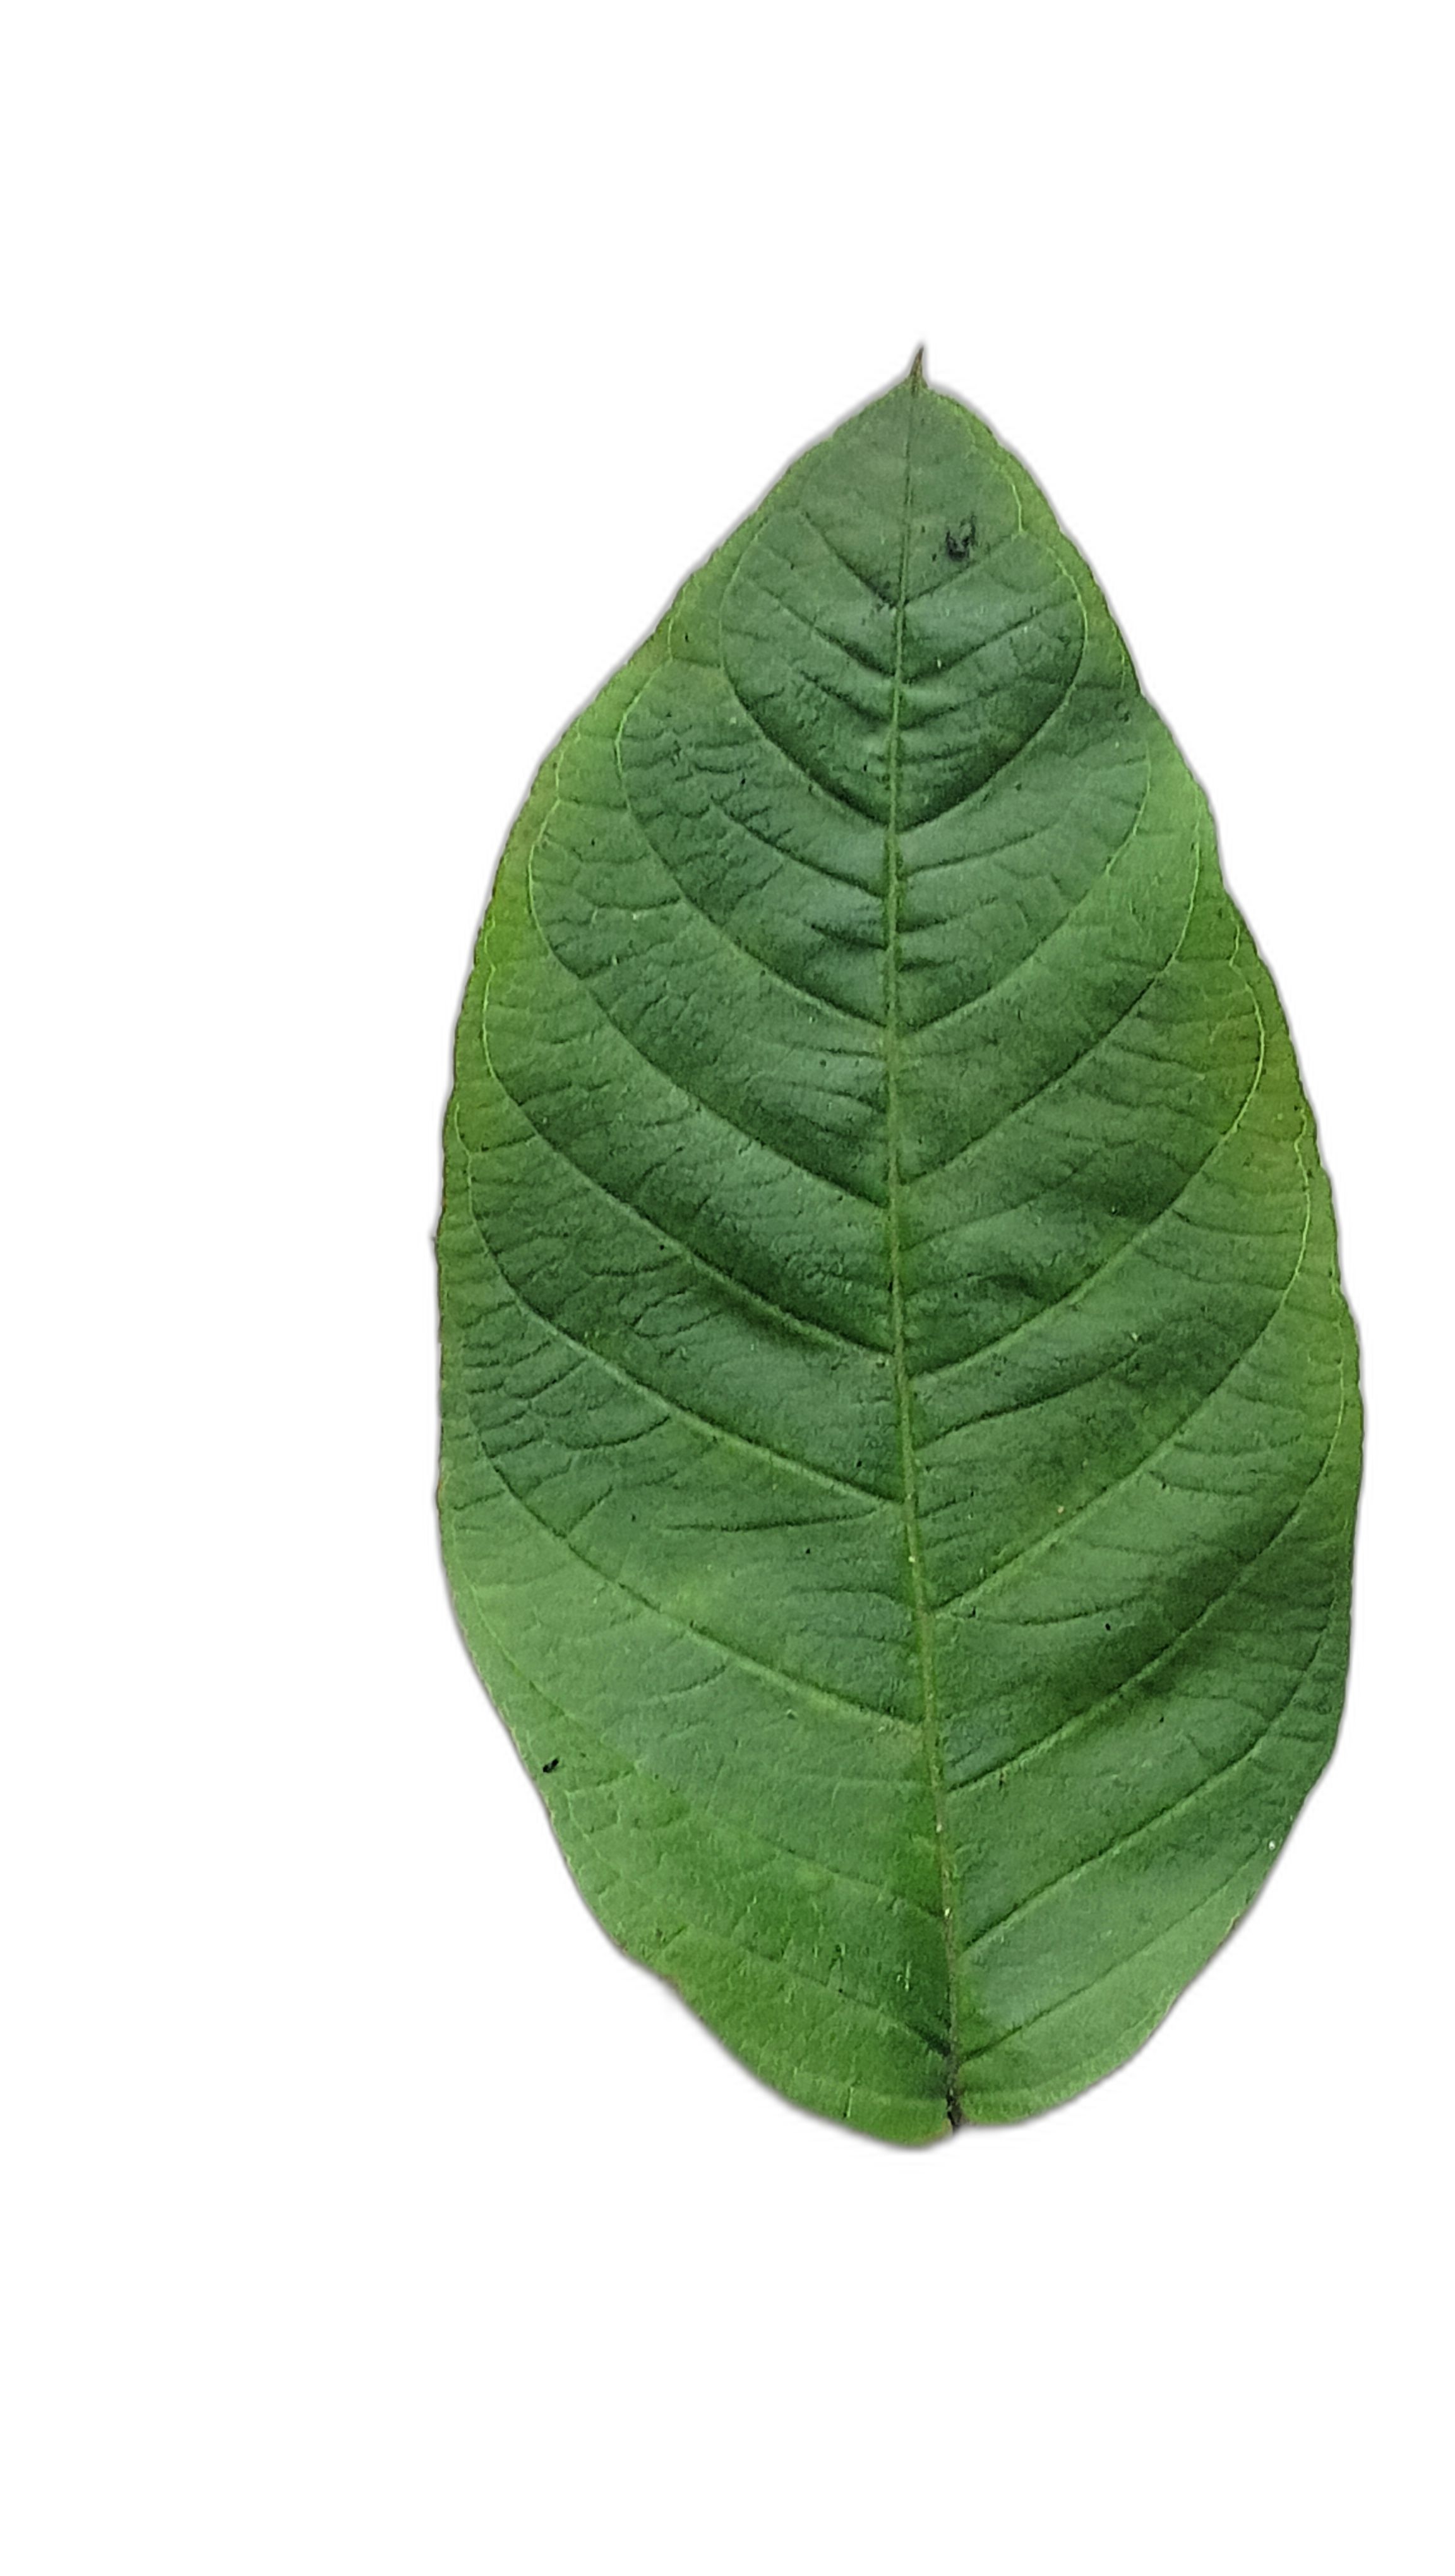
Plant part: leaf
Disease: Healthy